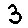
Label: 3